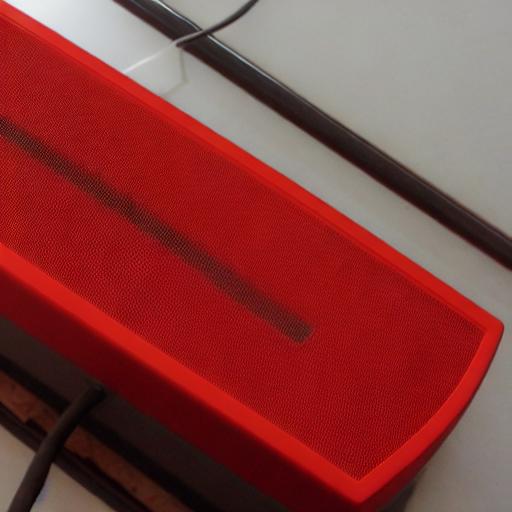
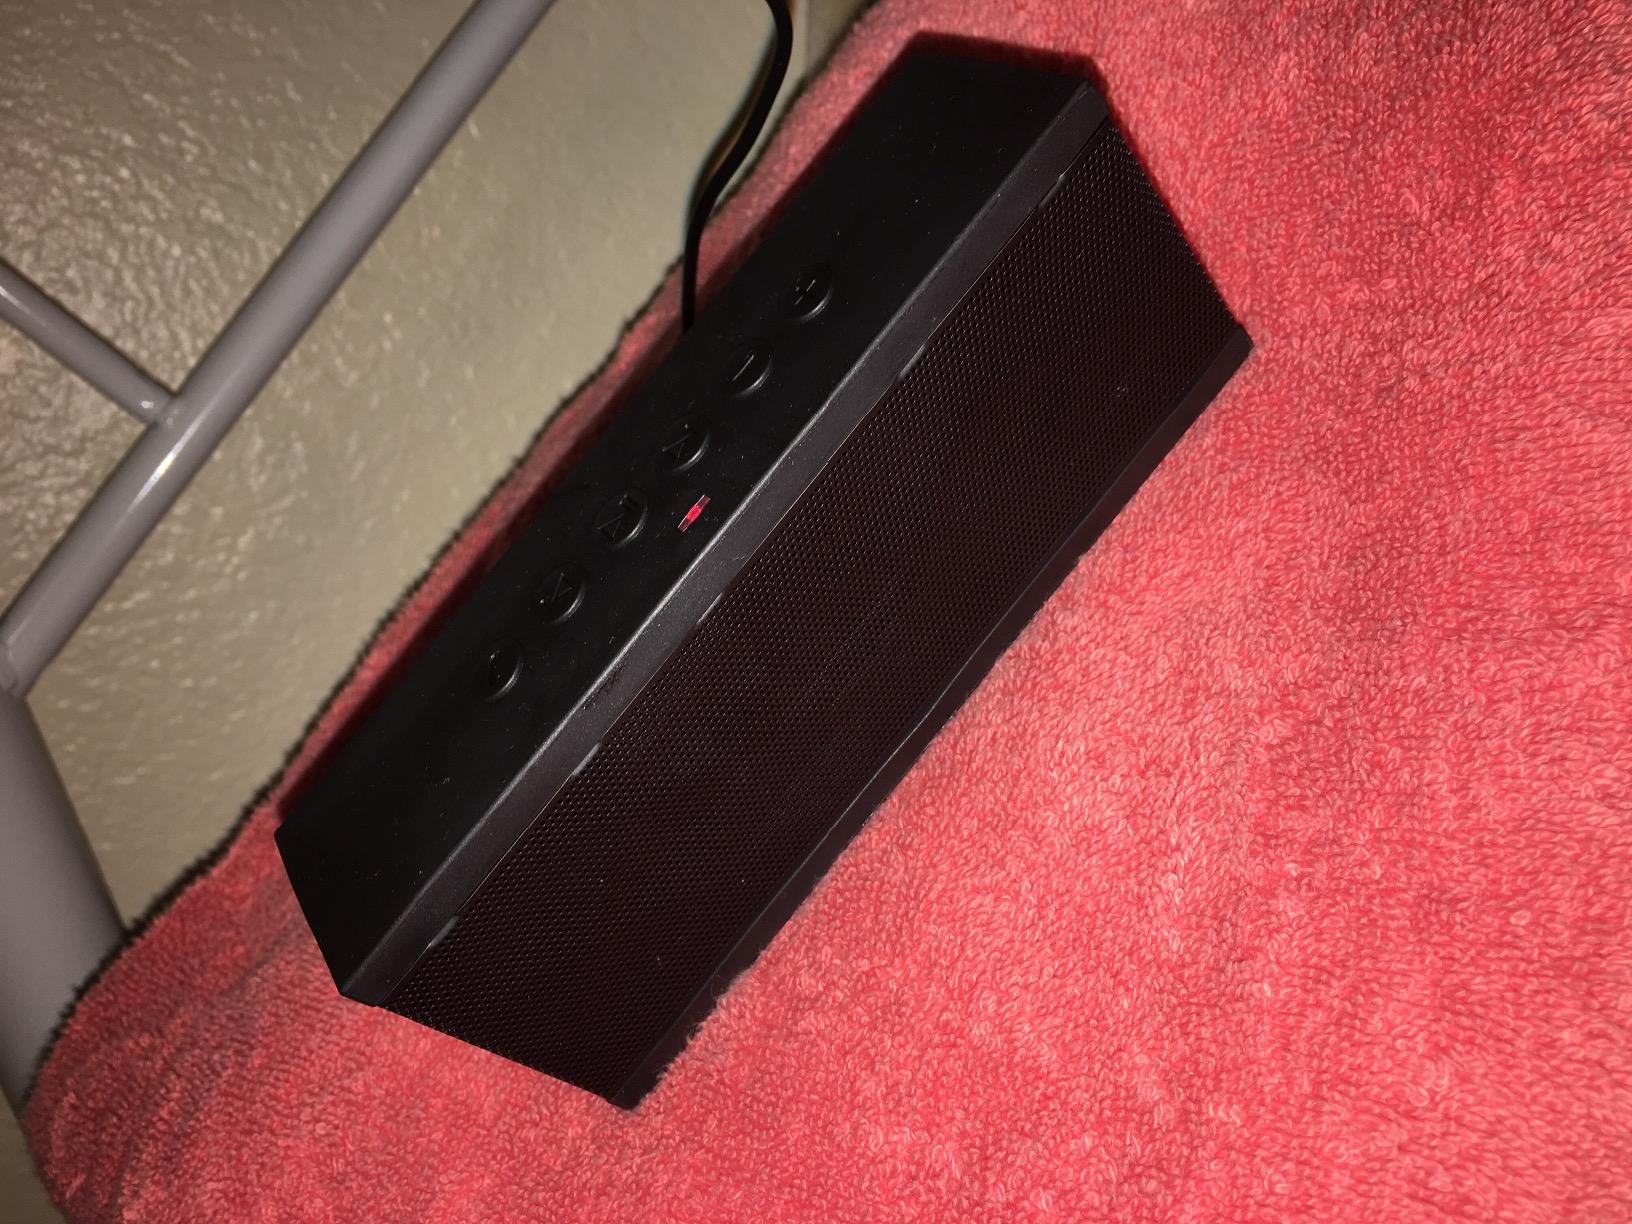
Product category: speaker
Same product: no